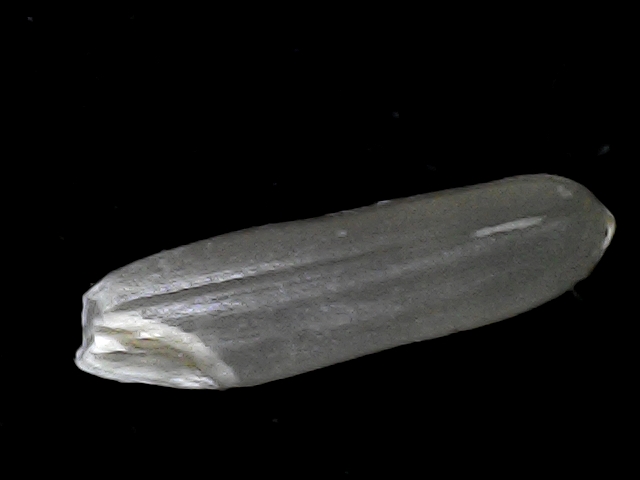
Rice variety: BD70